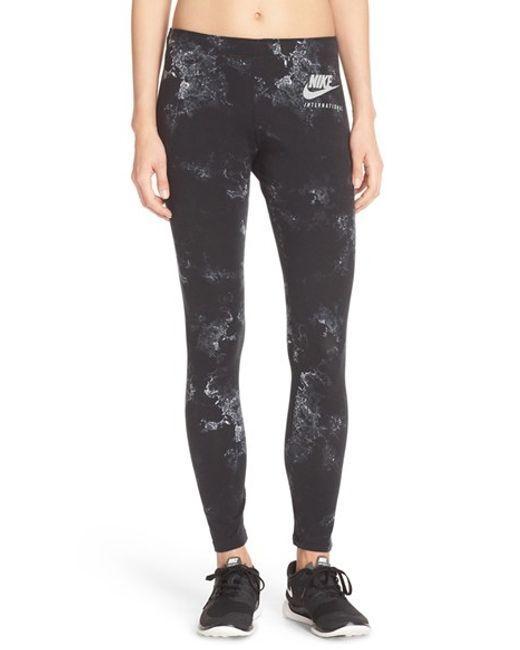
Slim Fit Nike Sportbekleidung niedriger für Frauen